Sailing at the 1912 Summer Olympics – 8 Metre

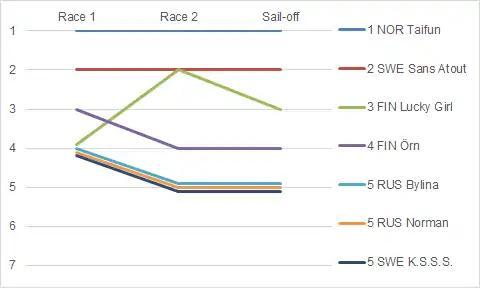
Graph showing the daily standings in the 8 Metre during the 1912 Summer Olympics

The following Commemorative Plaque were handed out by the Royal Swedish Yacht Club to the owners of: